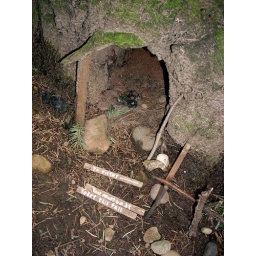
little house in a tree trunk